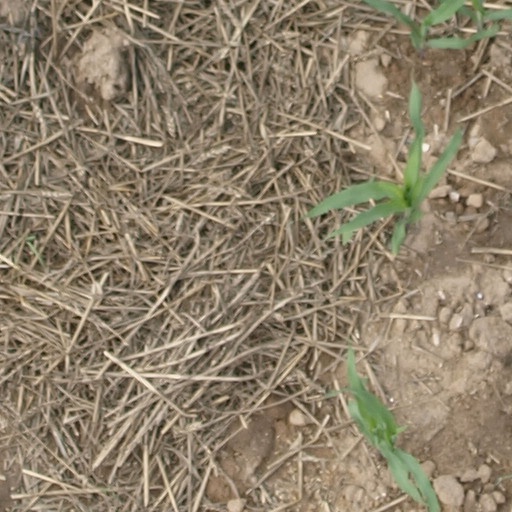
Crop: maize; corn